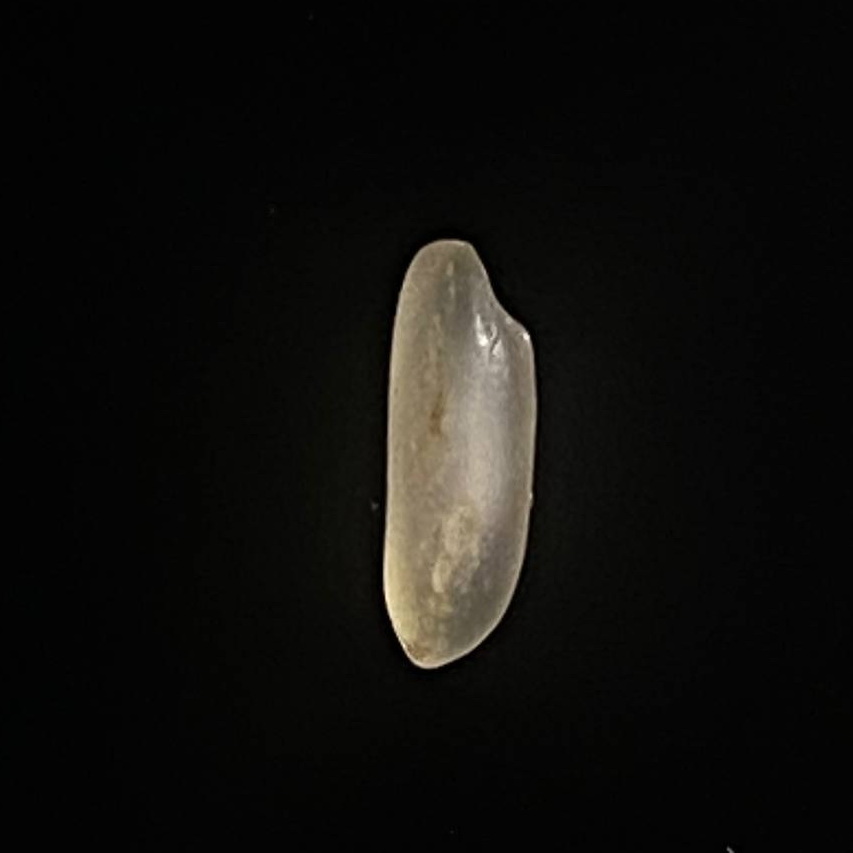
Rice variety: Najirshail